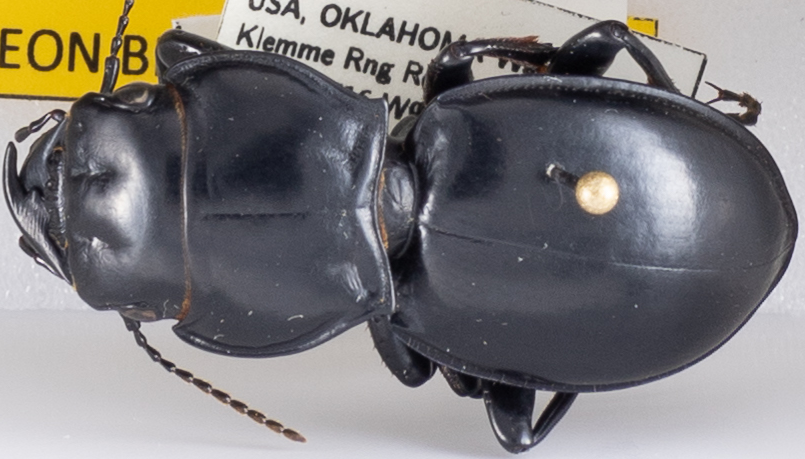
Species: Pasimachus californicus
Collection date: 2022-09-21
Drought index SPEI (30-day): -0.402
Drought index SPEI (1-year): -2.09
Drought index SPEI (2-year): -1.13